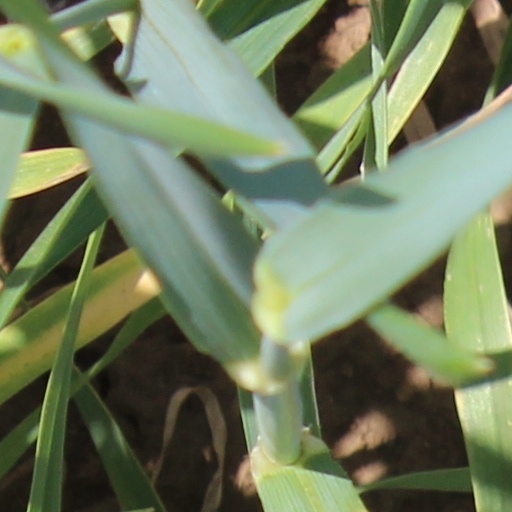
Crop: wheat